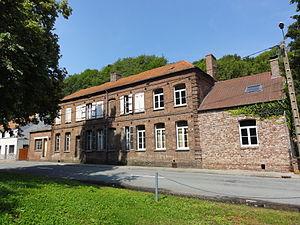
La Fosse de Fléchinelle de la Compagnie des mines de la Lys-Supérieure, devenue la Fosse n° 1 - 1 bis de la Compagnie des mines de Ligny-lès-Aire était un charbonnage constitué de deux puits situé à Enquin-les-Mines, Pas-de-Calais, Nord-Pas-de-Calais, France.
La Compagnie des mines de la Lys-Supérieure, aussi connue sous le nom de Compagnie des mines de Fléchinelle, est une compagnie minière qui a exploité la houille dans le hameau de Fléchinelle à Enquin-les-Mines dans le bassin minier du Nord-Pas-de-Calais. La société est créée en octobre 1852, et commence par effectuer plusieurs sondages.